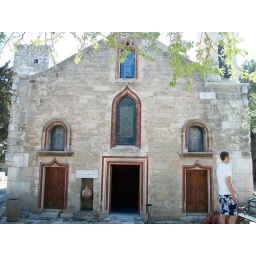
there was a reconstructed half of a ship hull in this building with artifacts from the ship